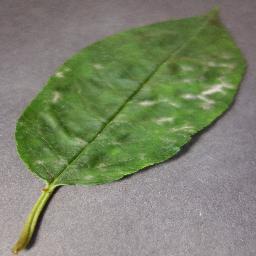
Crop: cherry
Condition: (including_sour)_powdery_mildew